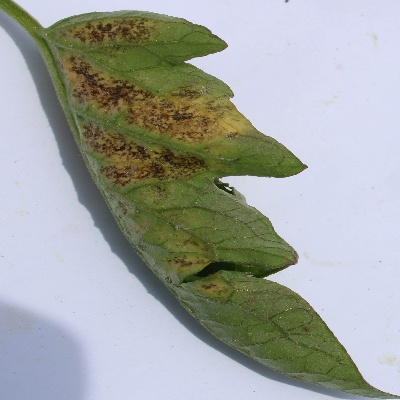
Crop: Tomato
Condition: septoria leaf spot